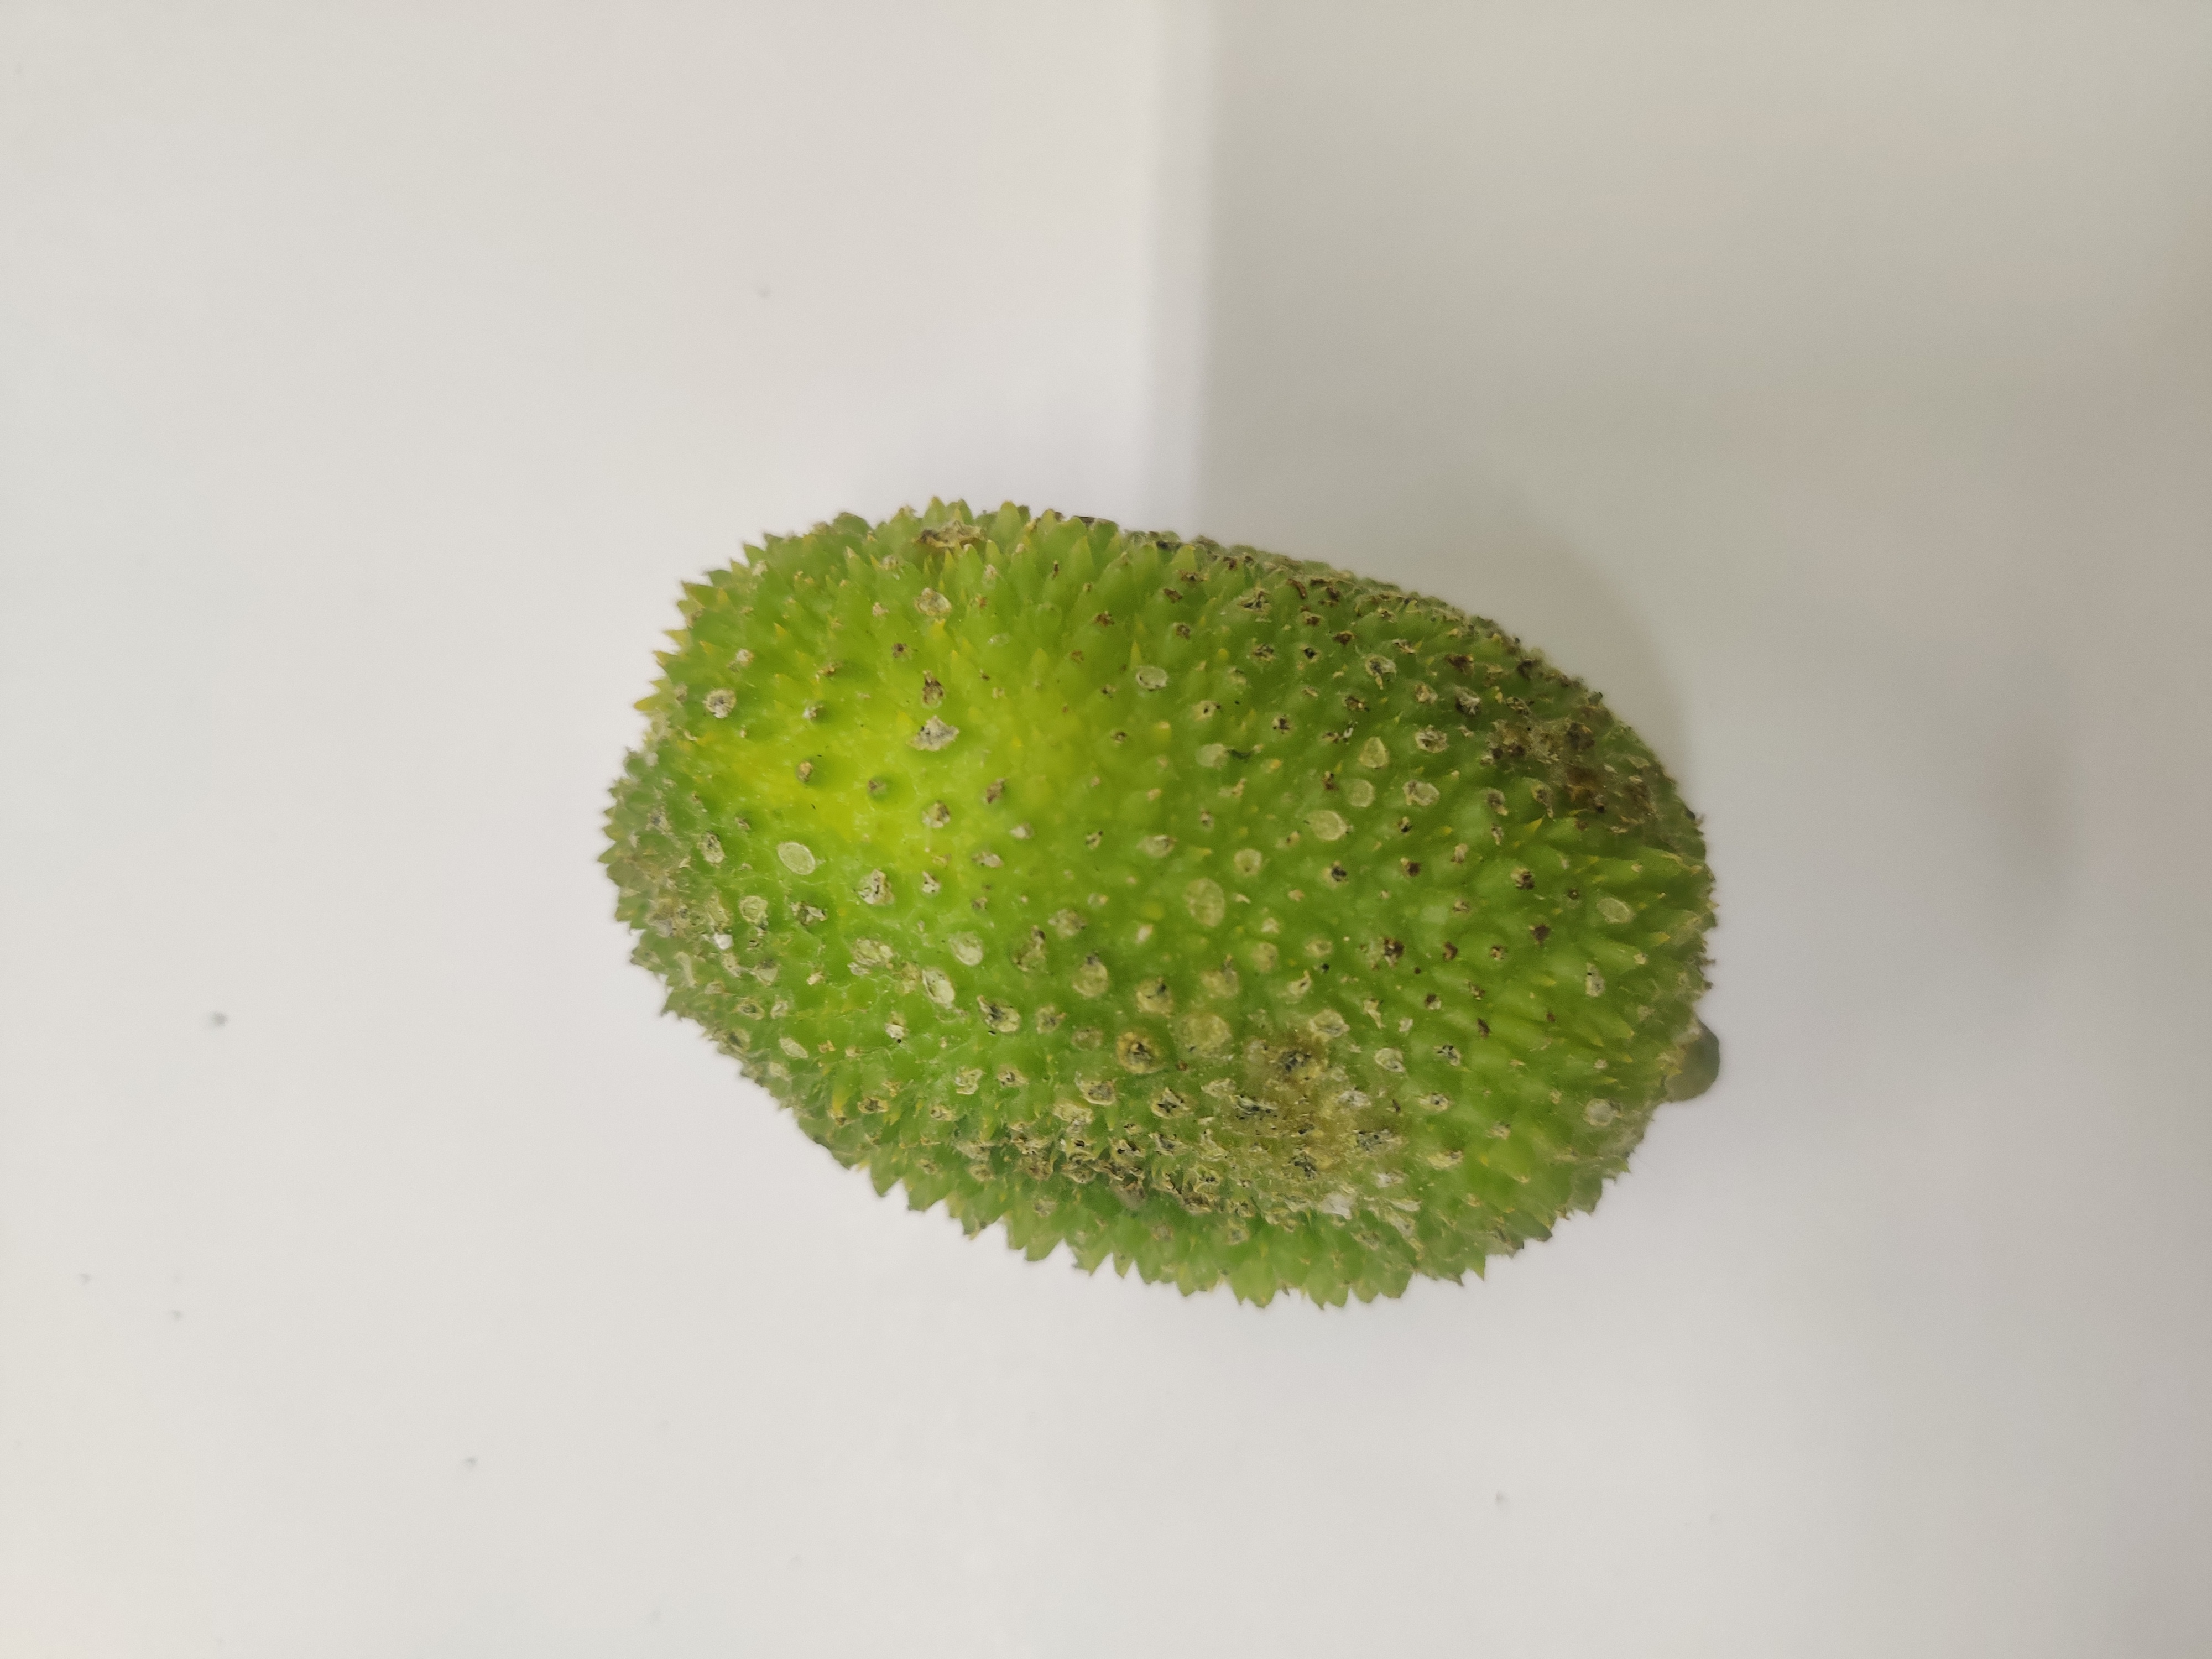
Crop: Spiny Gourd
Condition: Severely Damaged